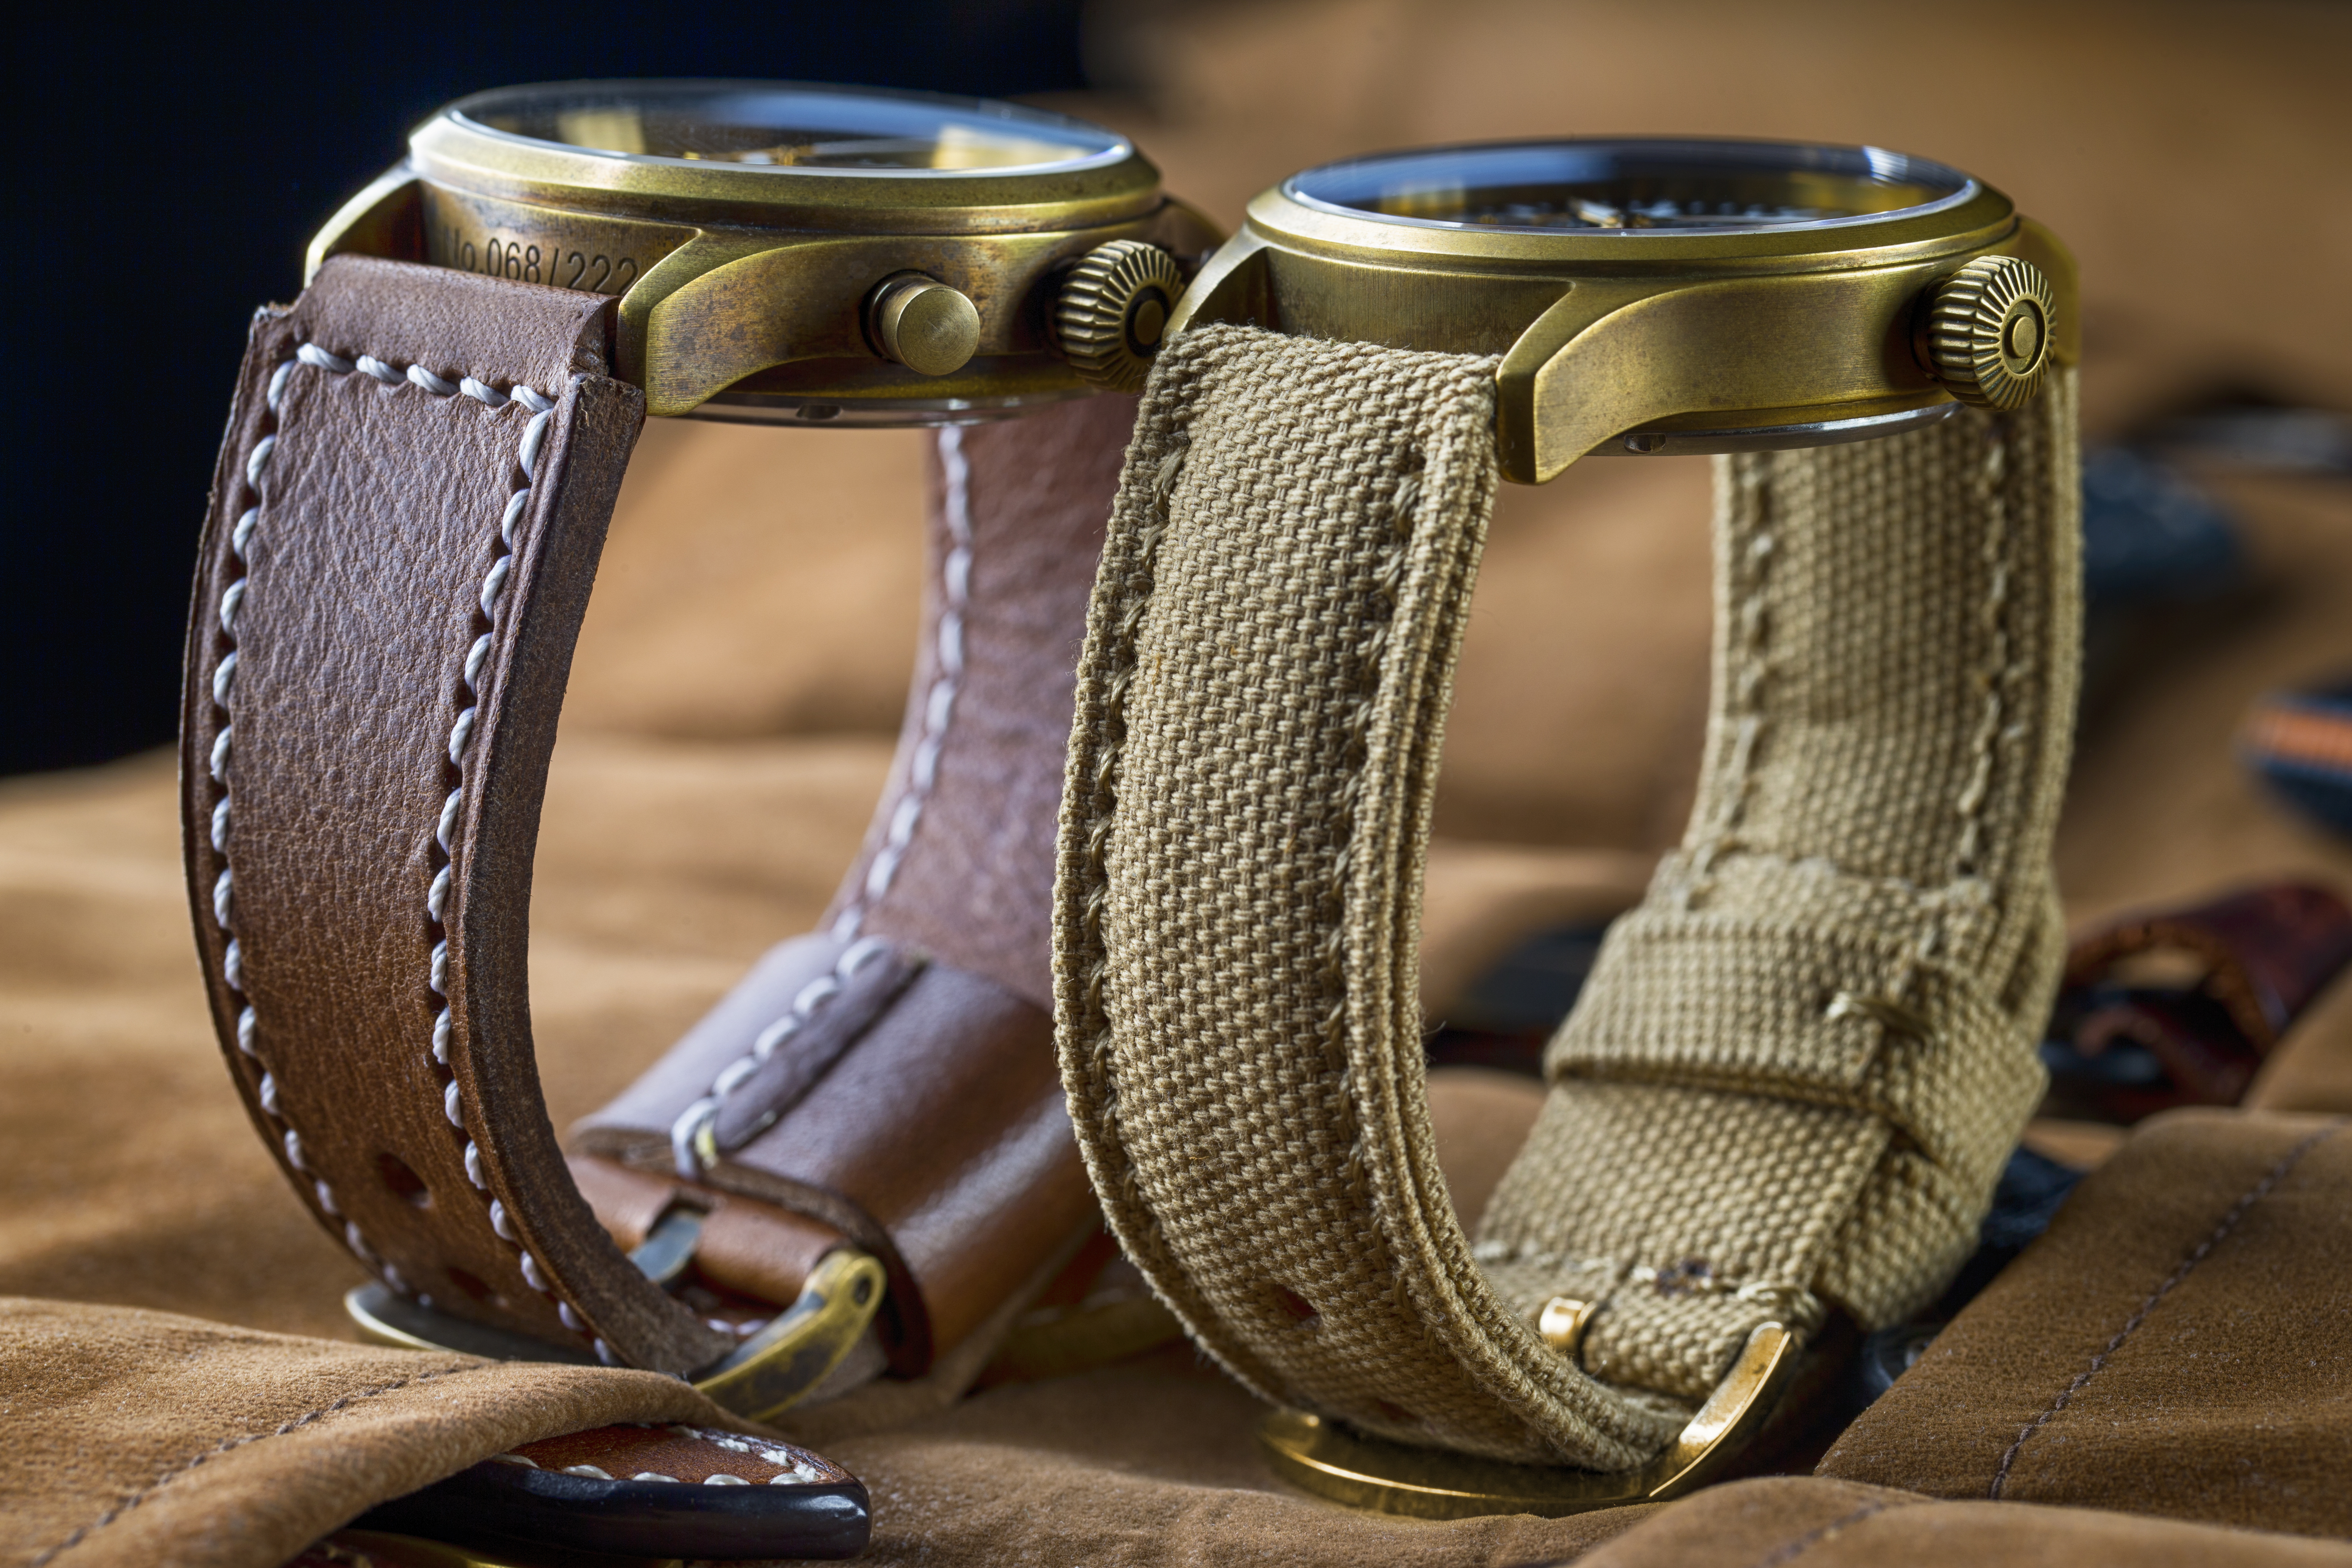
horology, timepiece, pilot watch, time, wrist watch, strap, metal, product, product design, brass